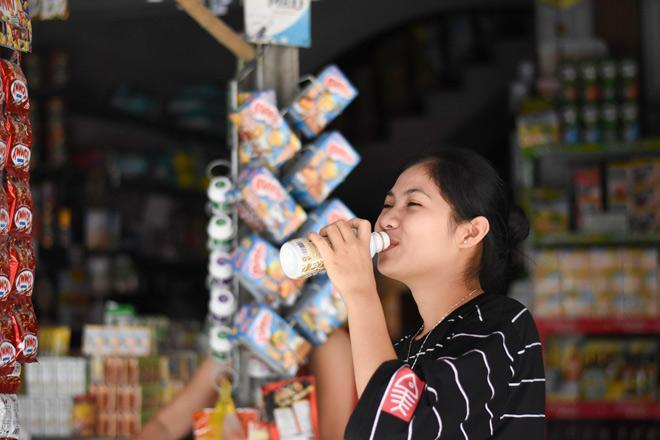
cô gái đang uống một chai nước ở phía trước tiệm tạp hoá